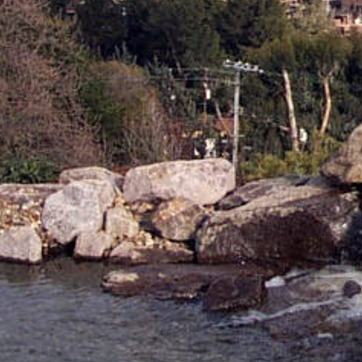
Material: stone